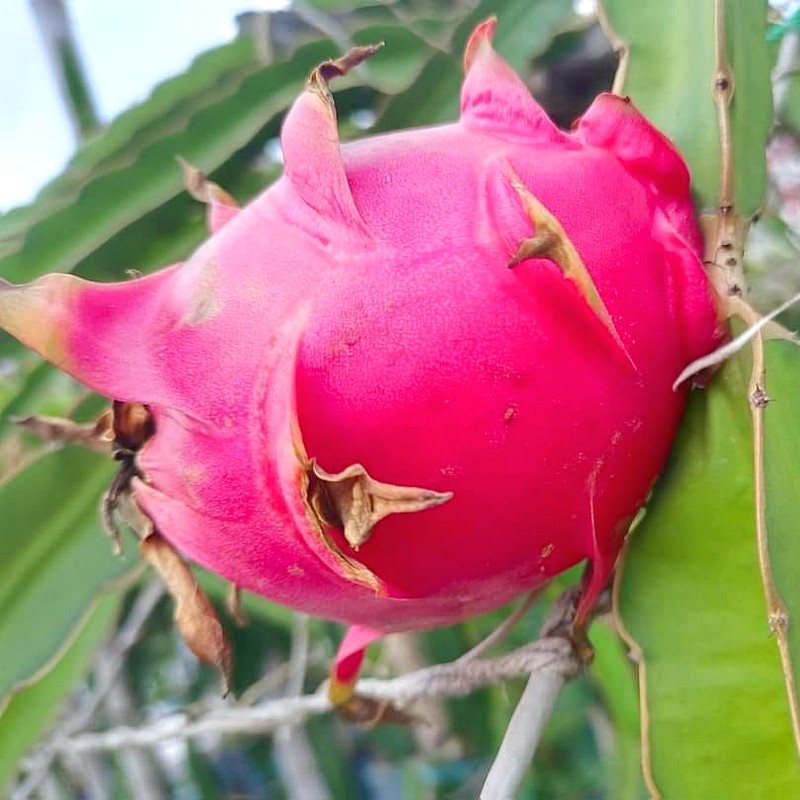
Label: Fresh Dragon Fruit